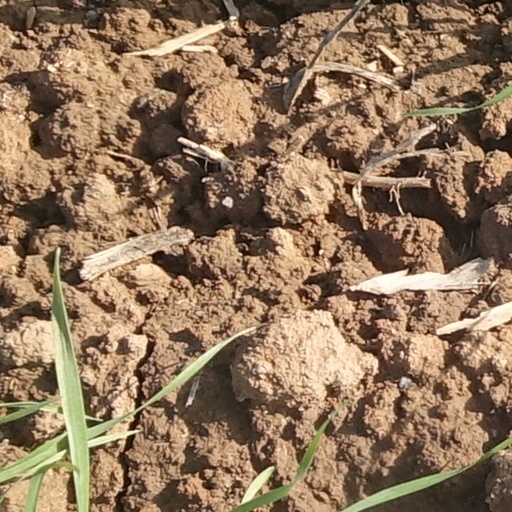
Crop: wheat